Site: brandenburg
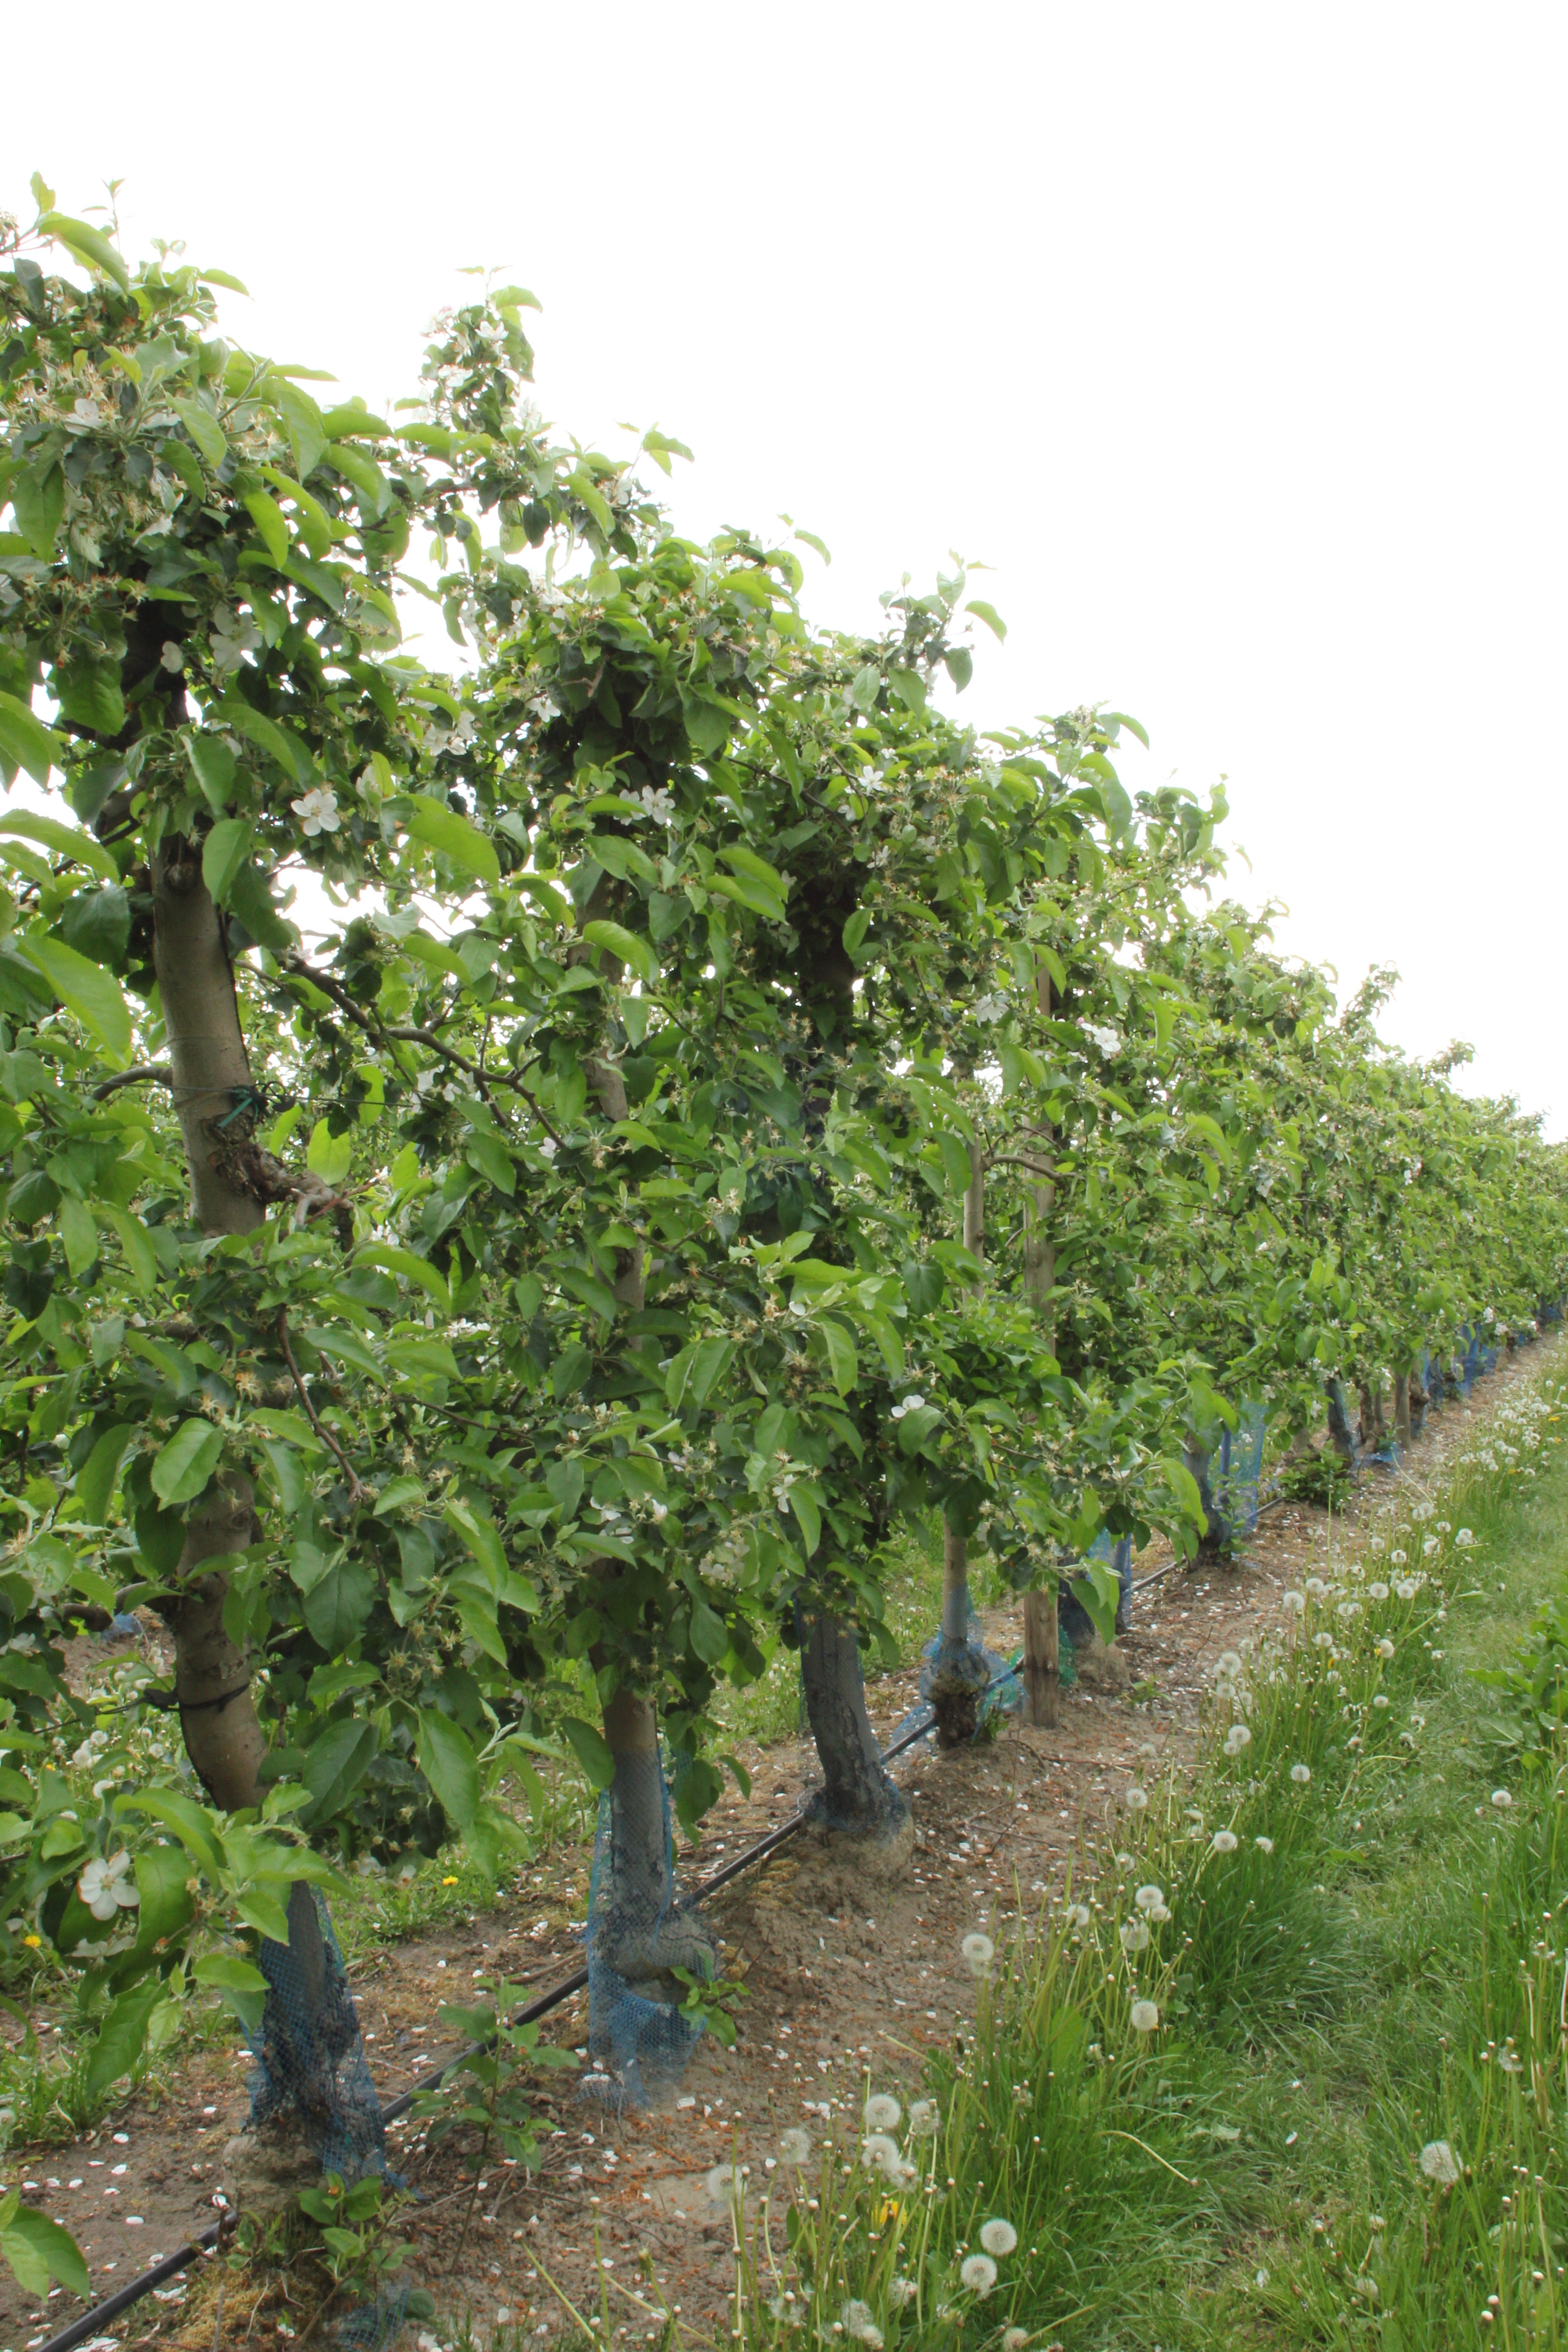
Growth stage (BBCH 67): Flowering